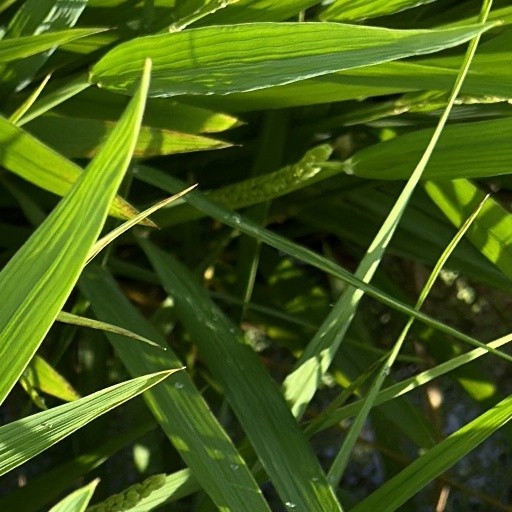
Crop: rice